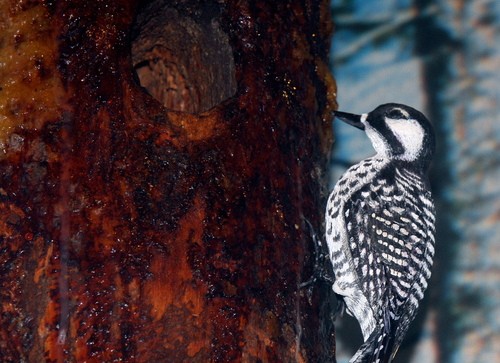
this black and white patterned bird has a big black bill.
the bird has black and white feathers all over it's body with sharp beaka small bird with a black head and nape, that also has black and white speckled feathers covering its entire body.
this dramatically black and white hued bird has spotted coloring of both tones throughout its' body with a white cheek patch and eyebrows.
this bird has black wings with white spots and a white belly with black spots.
black and white bird, back/head ares are black with white spots, whereas the underbelly is white with black spots.
this bird has a black bill and black and white body with a white only cheek patch.
this bird is white with black and has a long, pointy beak.
the bird has spotted back that is black and white as well as a bill that is short.
this bird is white with black and has a long, pointy beak.
Species: Red Cockaded Woodpecker